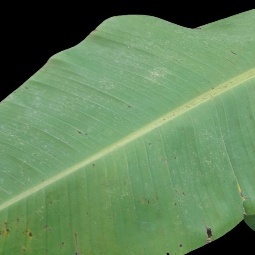
Label: Healthy